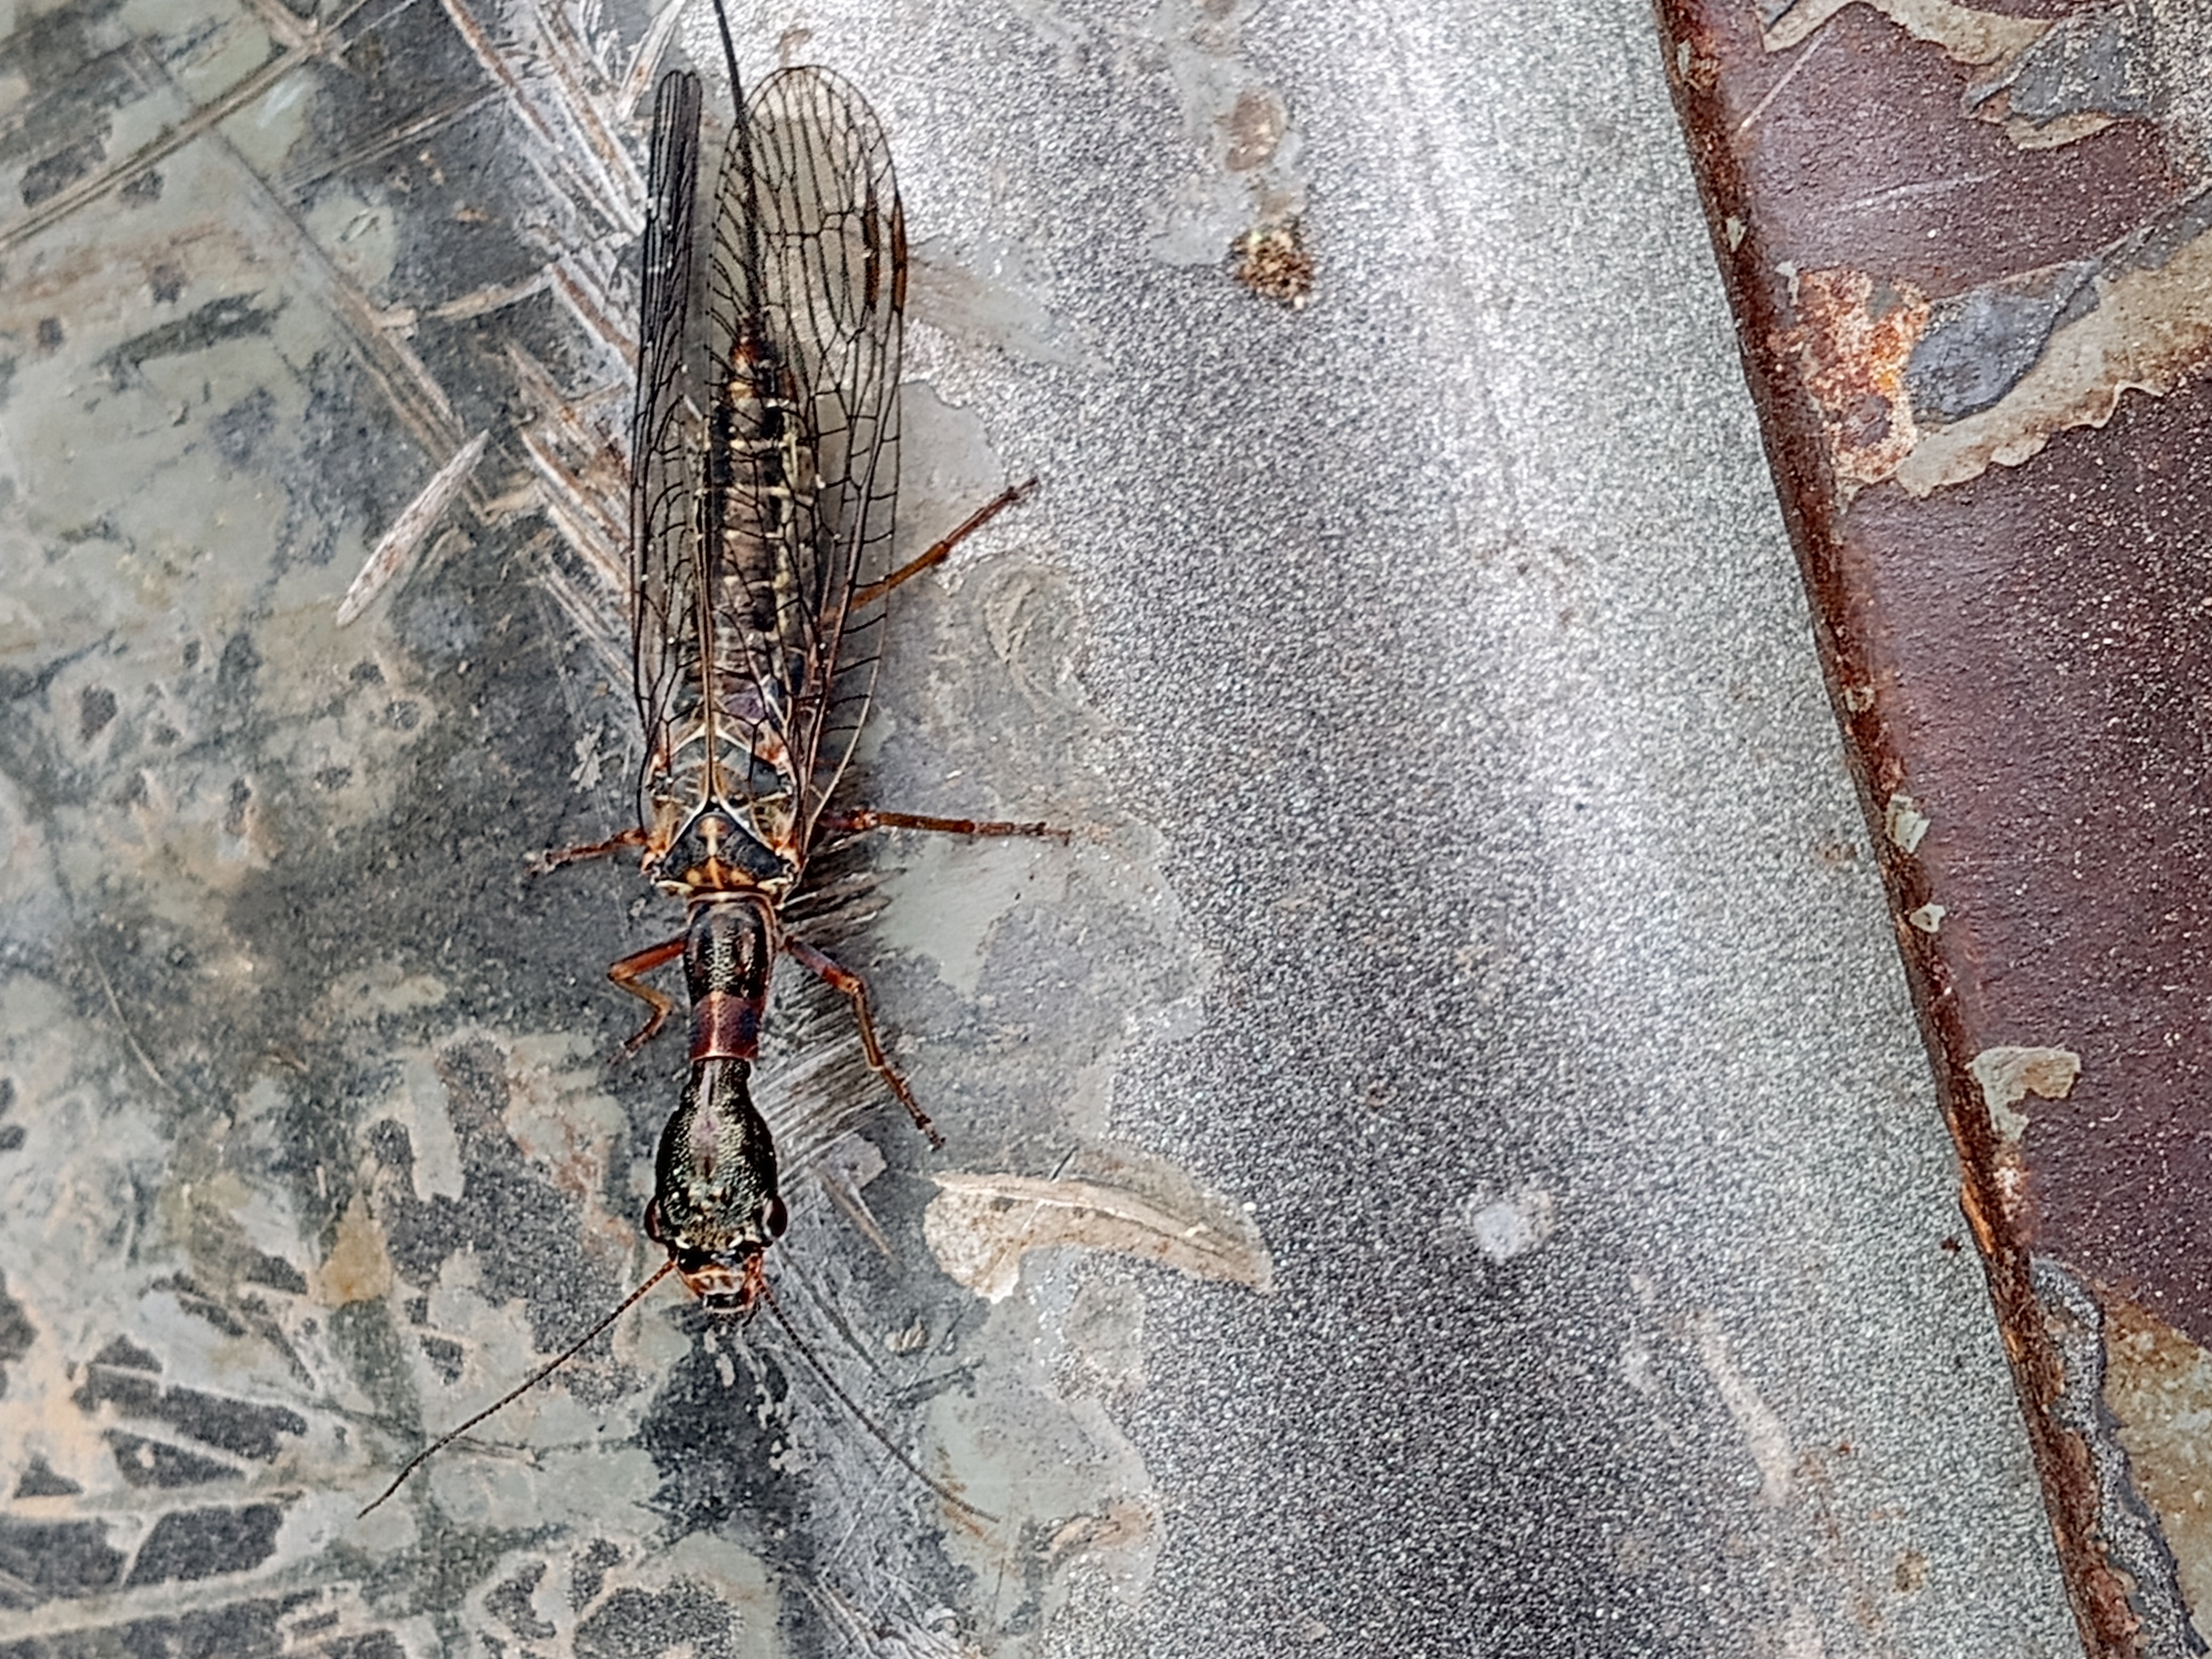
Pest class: predators